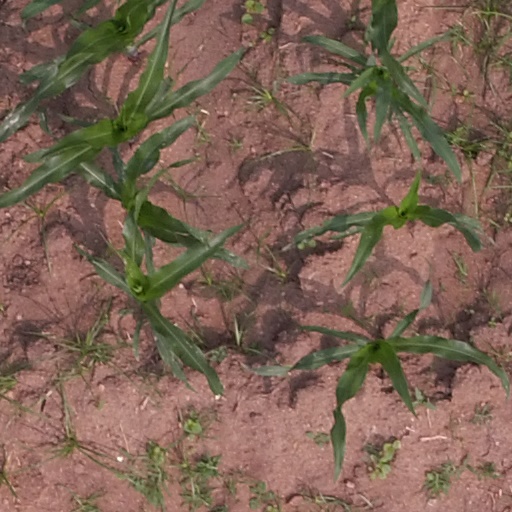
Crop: maize; corn